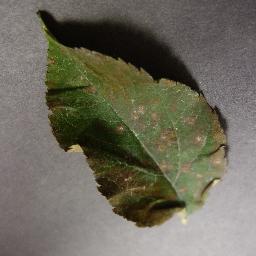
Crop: apple
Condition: cedar_rust